They Are Gutting a Body of Water

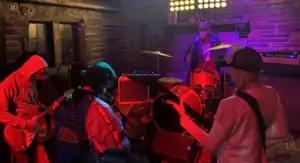
TAGABOW performing in 2023

They Are Gutting a Body of Water (TAGABOW; stylized in all lowercase) is an American shoegaze band from Philadelphia, Pennsylvania. The band was initially the solo project of songwriter and guitarist Douglas Dulgarian, but has expanded to a full lineup including bassist Emily Lofing, guitarist PJ Carroll, and drummer Ben Opatut.